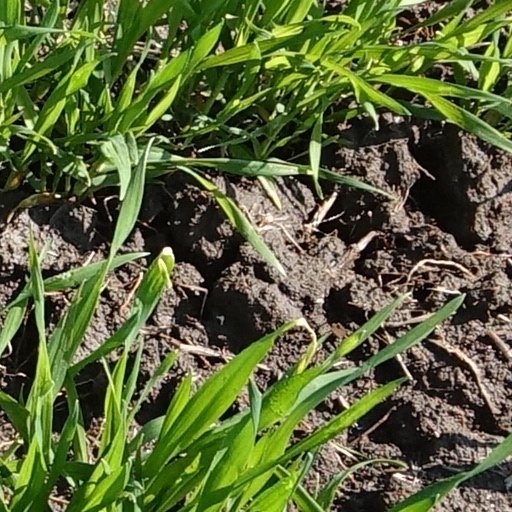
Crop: wheat